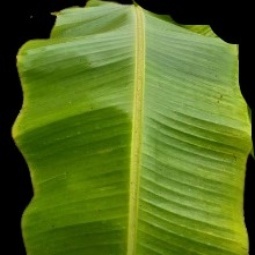
Label: Sulphur